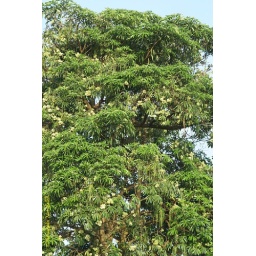
The Pulai tree of Kota Bharu revisited. The tree in in flower now. Some fruits are already appearing